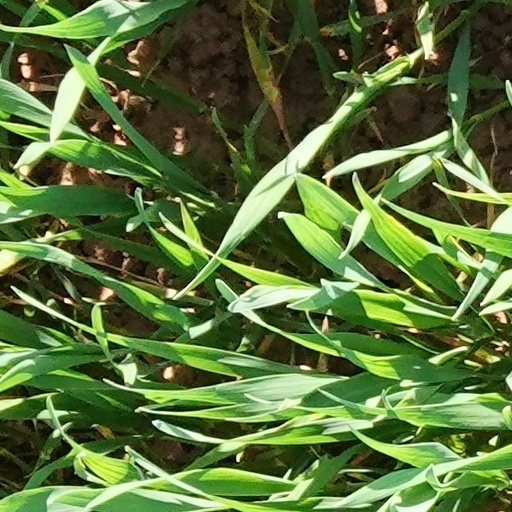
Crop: wheat